NASCAR career of Kyle Busch

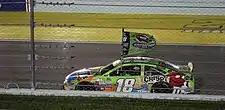
Busch celebrating after winning the 2015 NASCAR Sprint Cup Series Championship.

At the start of the 2012 season, Busch announced he would transition in the Nationwide Series from running full-time for Joe Gibbs Racing to a limited schedule with his own team, Kyle Busch Motorsports. He would drive alongside his brother Kurt and also cut back his Truck Series schedule to just three races.